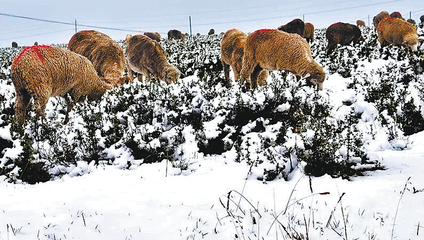
Weather: snow or frosty